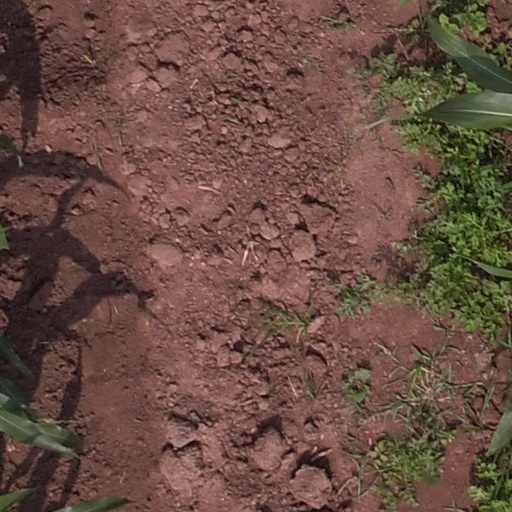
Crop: maize; corn